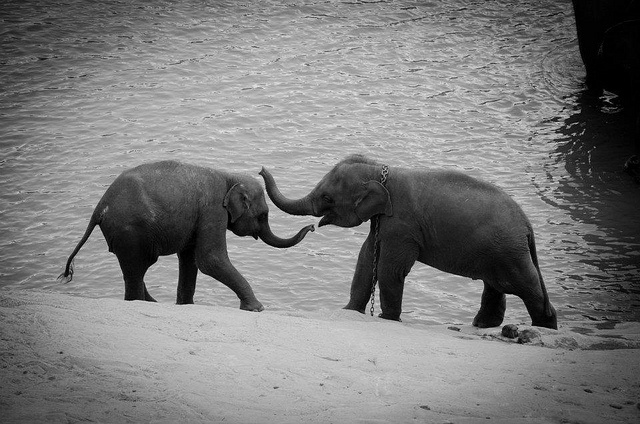
Pair of elephants play in water in their habitat.
Two gray elephants standing next to each other in front of a stone wall.
An elephant in chains converses with a smaller elephant who is not wearing chains.
Two elephants playing with each other by the water.
Two baby elephants play together in the water.